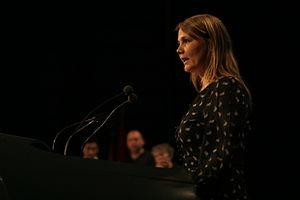
Emilie Turunen est une femme politique danoise, membre du Parti socialiste populaire.
Cet article présente la liste des députés européens du Danemark au cours de la législature 2009-2014.